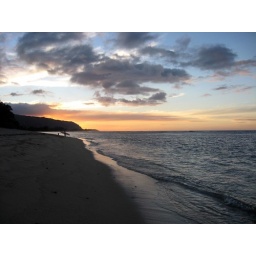
another sunset on the beach by my parents house in Waialua